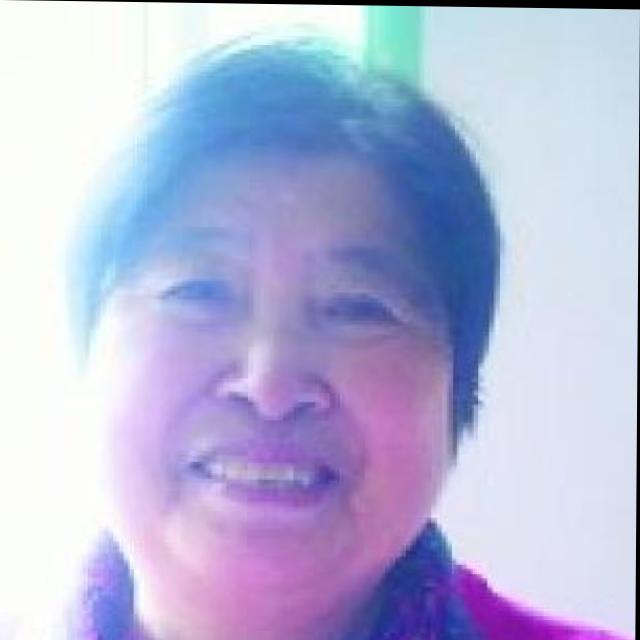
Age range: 45-64